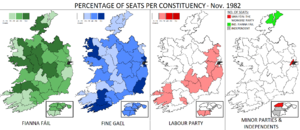
L’élection générale irlandaise de novembre 1982 s'est tenue le 24 novembre 1982. 165 des 166 députés sont élus et siègent au Dáil Éireann.